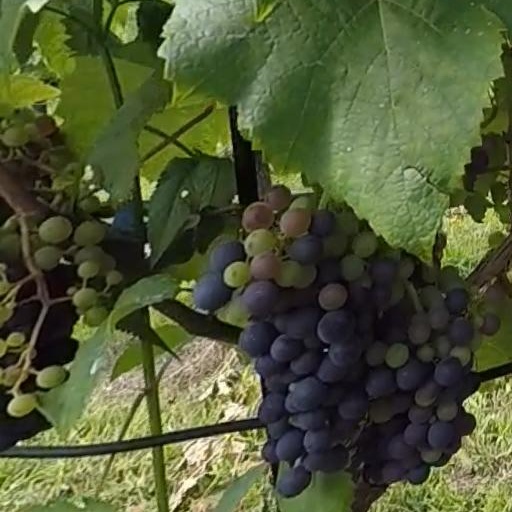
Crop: grape